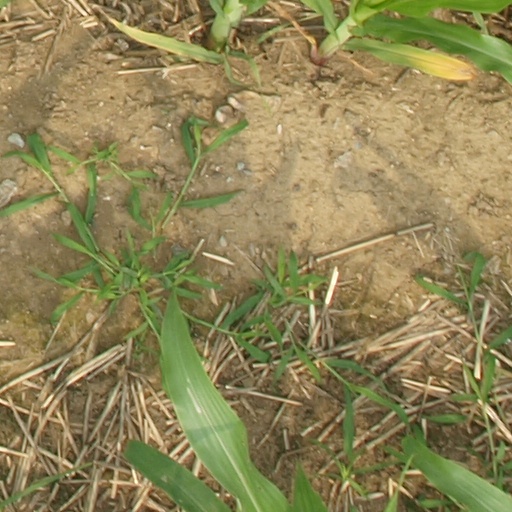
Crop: maize; corn